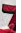
Number: 7